781 Naval Air Squadron

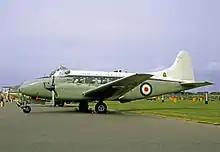
De Havilland DH.104 Sea Devon C.20 of 781 Naval Air Squadron at RNAS Lee-on-Solent in 1969

After the Normandy landings, an Avro Anson was based at Rochester for the Commander-in-Chief, The Nore. The Allied Naval Commander, Admiral Sir Bertram Home Ramsay , had a Lockheed Hudson as his personal aircraft. From early July 1944, 781 NAS flew to various airstrips on the Continent for Royal Navy units using de Havilland Dominie, Lockheed Hudson and Airspeed Oxford aircraft. Later an ‘X' Flight was based at Toussus-le-Noble from September and the Flight moved into Germany in June 1945. On 31 July 1945, 781 Naval Air Squadron disbanded into 782 and 799 Naval Air Squadrons. Three de Havilland Dominie aircraft remained at Lee-on-Solent as a detached Flight of 782 Naval Air Squadron, and the Continental detachment became 'X' Flight of 799 Naval Air Squadron.